Isuzu MU

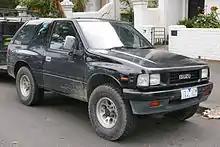
1989–1992 Isuzu MU (UCS55) 3-door (Australia)

The three-door Isuzu MU made its debut in Japan during 1989, with the five-door MU Wizard introduced the following year. Based on the Isuzu Faster (TF) pickup truck of 1988, both the three- and five-door models shared bodywork and most internal components from the front doors forward. Like the Faster pickup, the MU and MU Wizard featured rear- and four-wheel drive layout configurations.